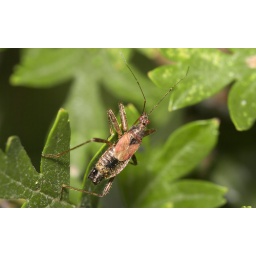
Found on hawthorn in boggy grass field